Gaza Strip

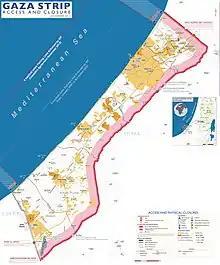
Gaza Strip with Israeli-controlled borders and limited fishing zone, as of December 2012

Since its takeover of Gaza, Hamas has exercised executive authority over the Gaza Strip, and it governs the territory through its own "ad hoc" executive, legislative, and judicial bodies. The Hamas government of 2012 was the second Palestinian Hamas-dominated government, ruling over the Gaza Strip, since the split of the Palestinian National Authority in 2007. It was announced in early September 2012. The reshuffle of the previous government was approved by Gaza-based Hamas MPs from the Palestinian Legislative Council or parliament. Since the Hamas takeover in 2007, the Gaza Strip has been described as a ""de facto" one-party state", although it tolerates other political groups, including leftist ones such as the Popular Front for the Liberation of Palestine (PFLP) and the Democratic Front for the Liberation of Palestine.